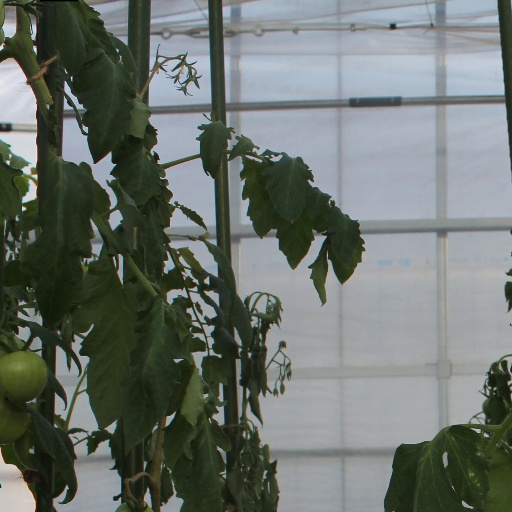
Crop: tomato